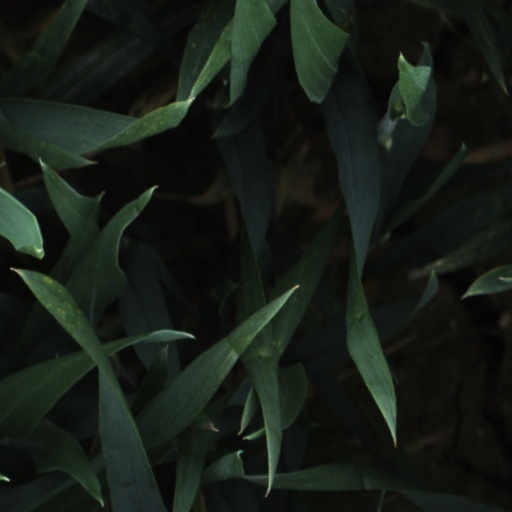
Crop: wheat